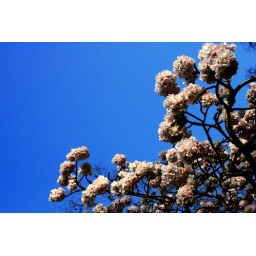
Blossom by the blue sky